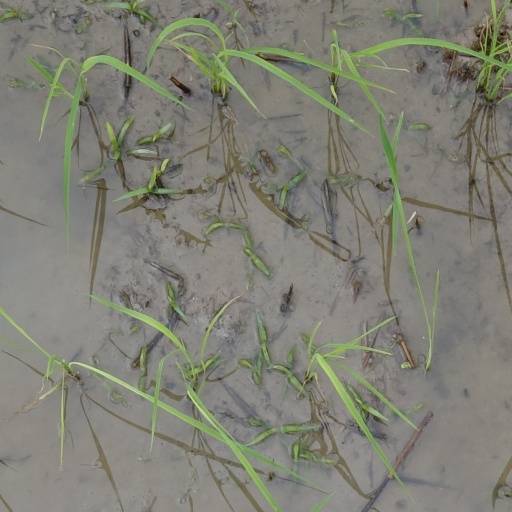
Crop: rice